Robert Leman

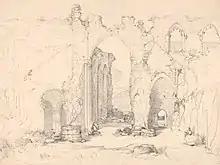
"Visitors at a Ruined Abbey" (undated), Yale Center for British Art

Robert Orgill Leman was born on 12 April 1799 as Robert Orgill, the son of Naunton Thomas Orgill and his wife Henrietta Jane Anderson, and was baptised on the same day. His father, the Reverend Naunton Thomas Orgill, succeeded to the estates of the Leman family and was obliged to add the family name to Leman as a result. Studying under John Sell Cotman, he became a talented amateur landscape painter and exhibited his works in Norwich with the Norwich Society of Artists. Leman differed from many of his artistic friends in the Society by not having to sell his works for a living: he painted and etched drawings for his own interest. He died in 1869 and was buried at Brampton, the village in Suffolk where he was born.